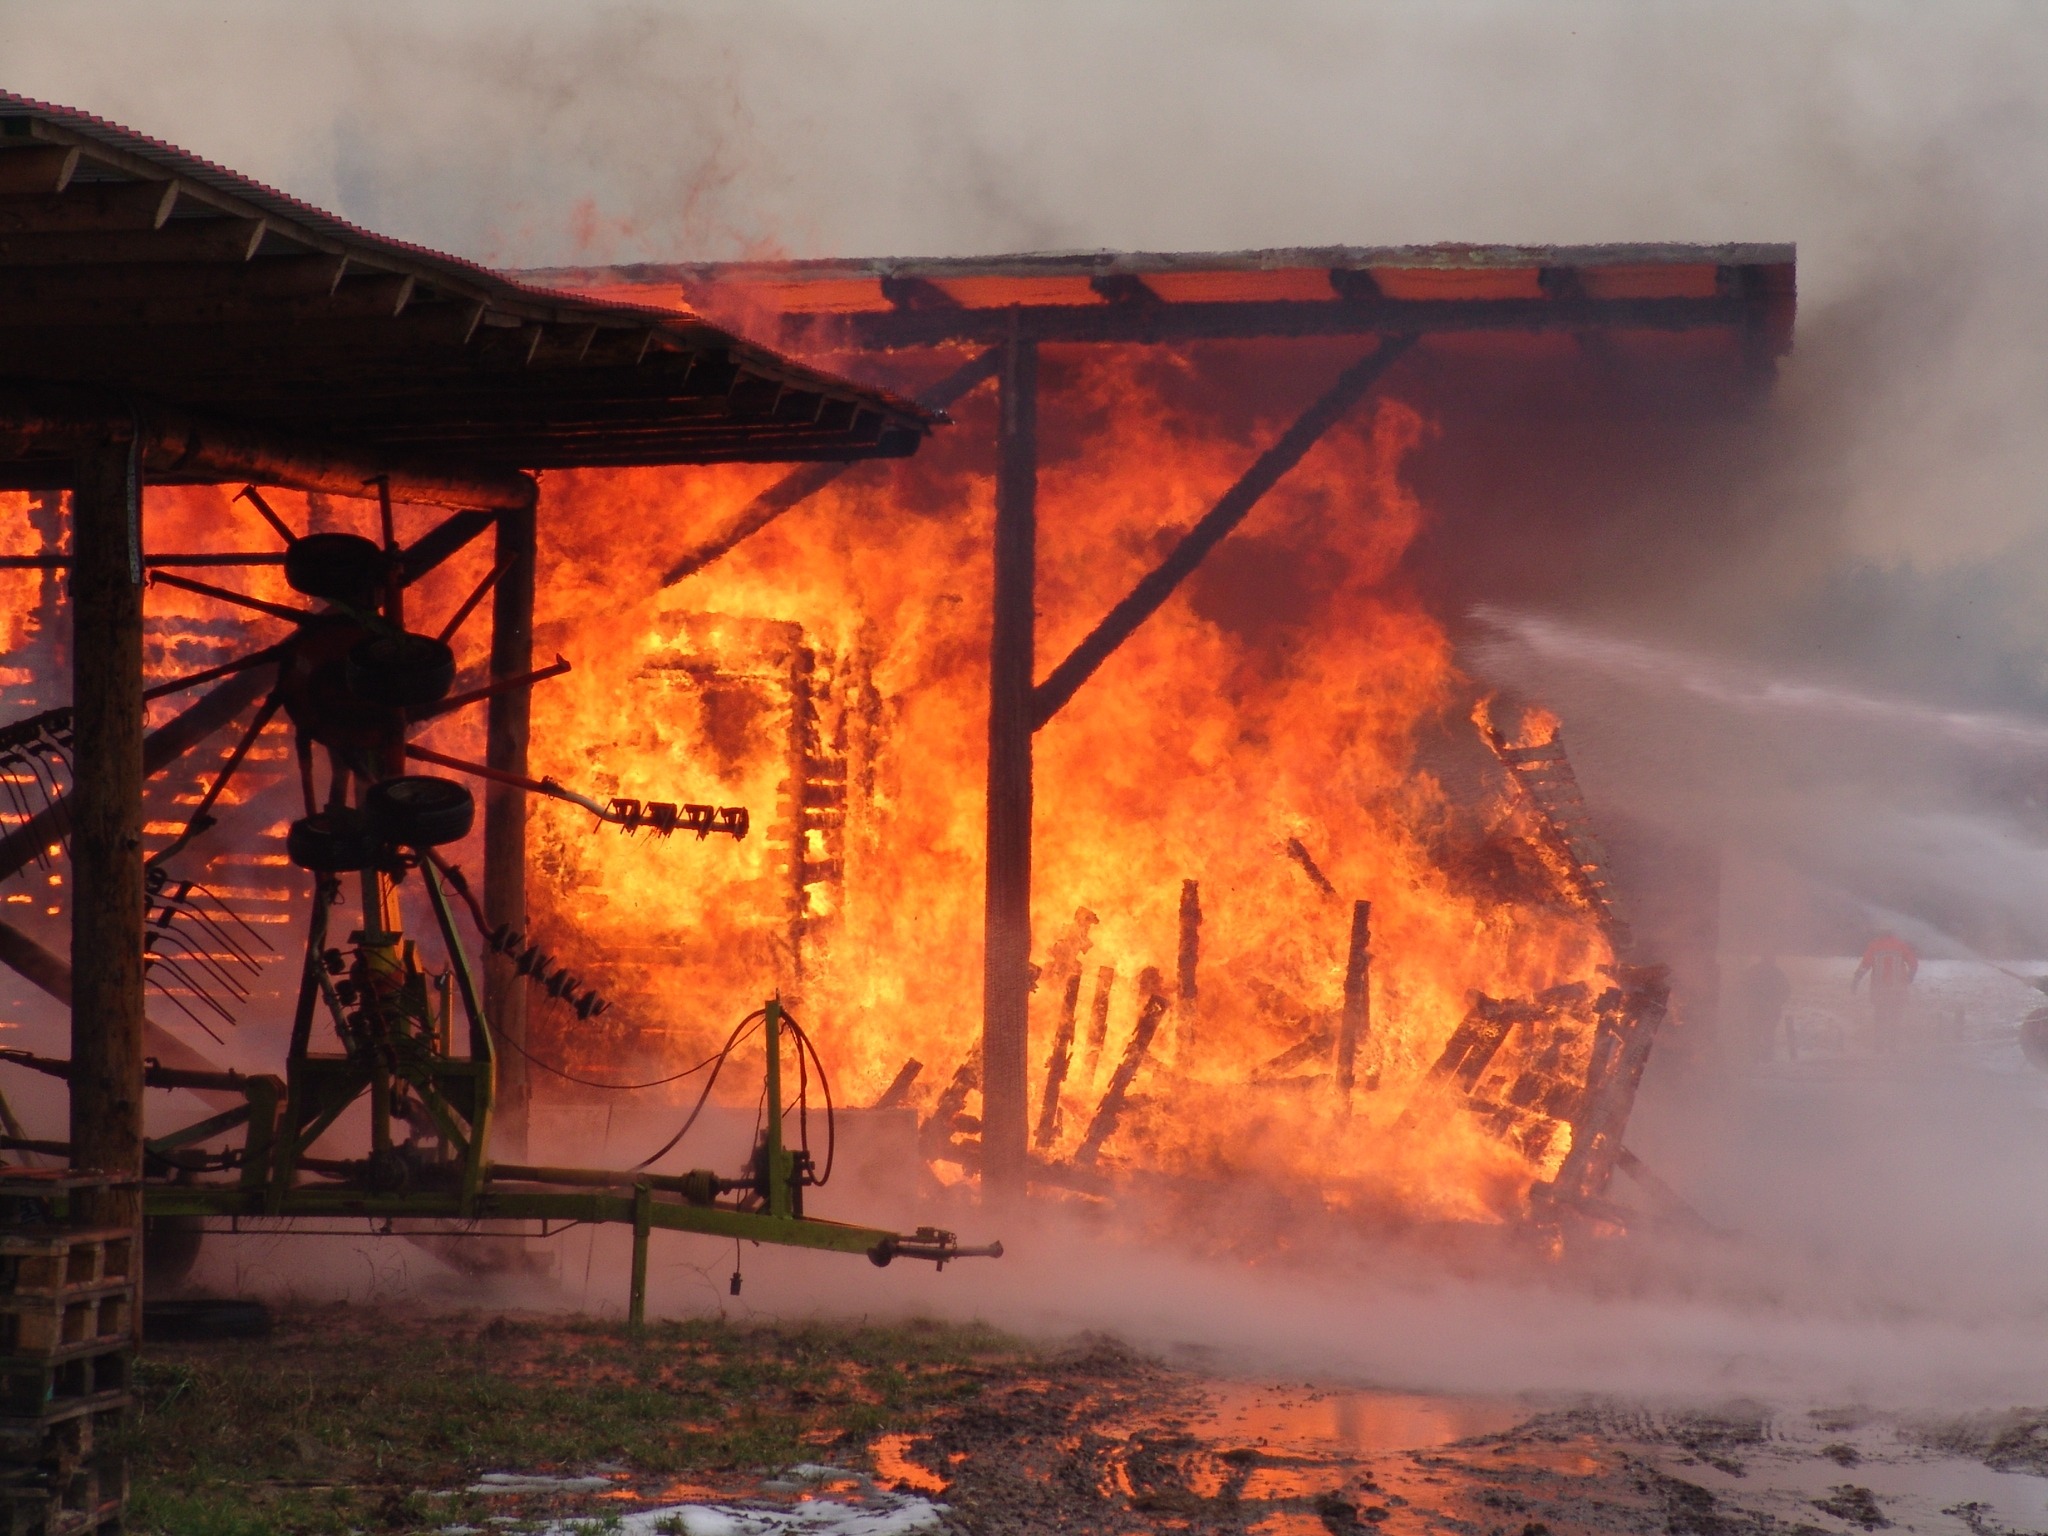
fire, bonfire, brand, delete, wildfire, fire fighting, geological phenomenon